Story of Kennedy Town

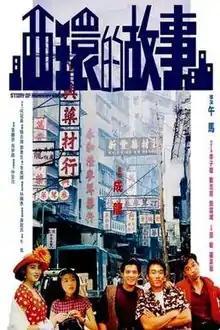
Film poster

Story of Kennedy Town (西環的故事) is a 1990 Hong Kong action drama film directed by Wu Ma and starring Waise Lee, Mark Cheng and Aaron Kwok as three close friends living in poverty whom decide to join the police force. However, one of them becomes consumed by greed and their friendship becomes tested.